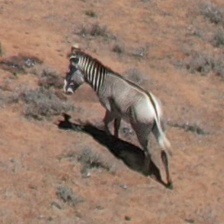
Pose orientation: back-left